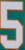
Number: 5